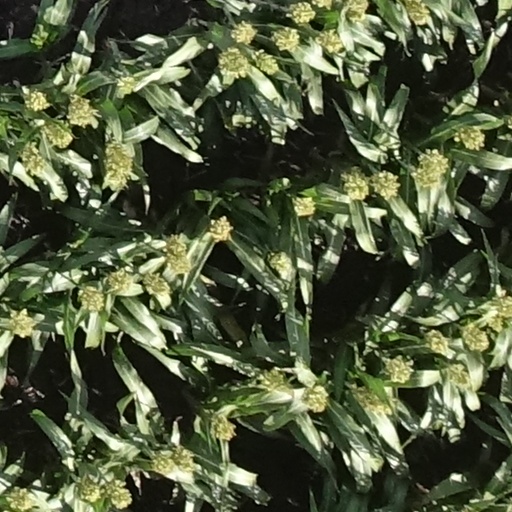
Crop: sorghum